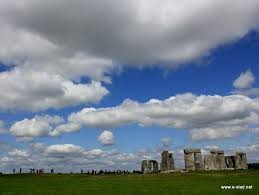
Landmark: Stonehenge